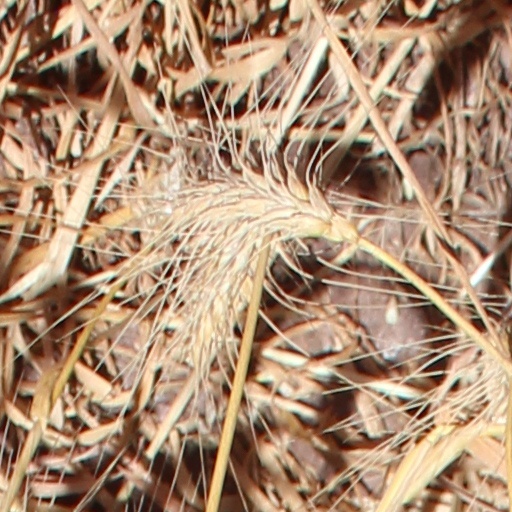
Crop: wheat